List of birds of New Hampshire

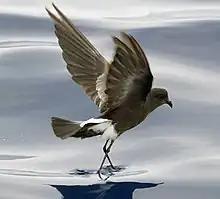
Wilson's storm-petrel

Order: ProcellariiformesFamily: Oceanitidae